Mick Wallace

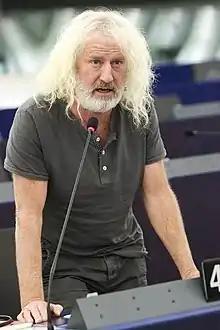
Wallace in 2019

Michael Wallace (born 9 November 1955) is an Irish politician, former property developer and former Member of the European Parliament (MEP) from Ireland for the South constituency from 2019 to 2024. He is a member of Independents 4 Change, part of The Left in the European Parliament. He was a Teachta Dála (TD) for the Wexford constituency from 2011 to 2019.